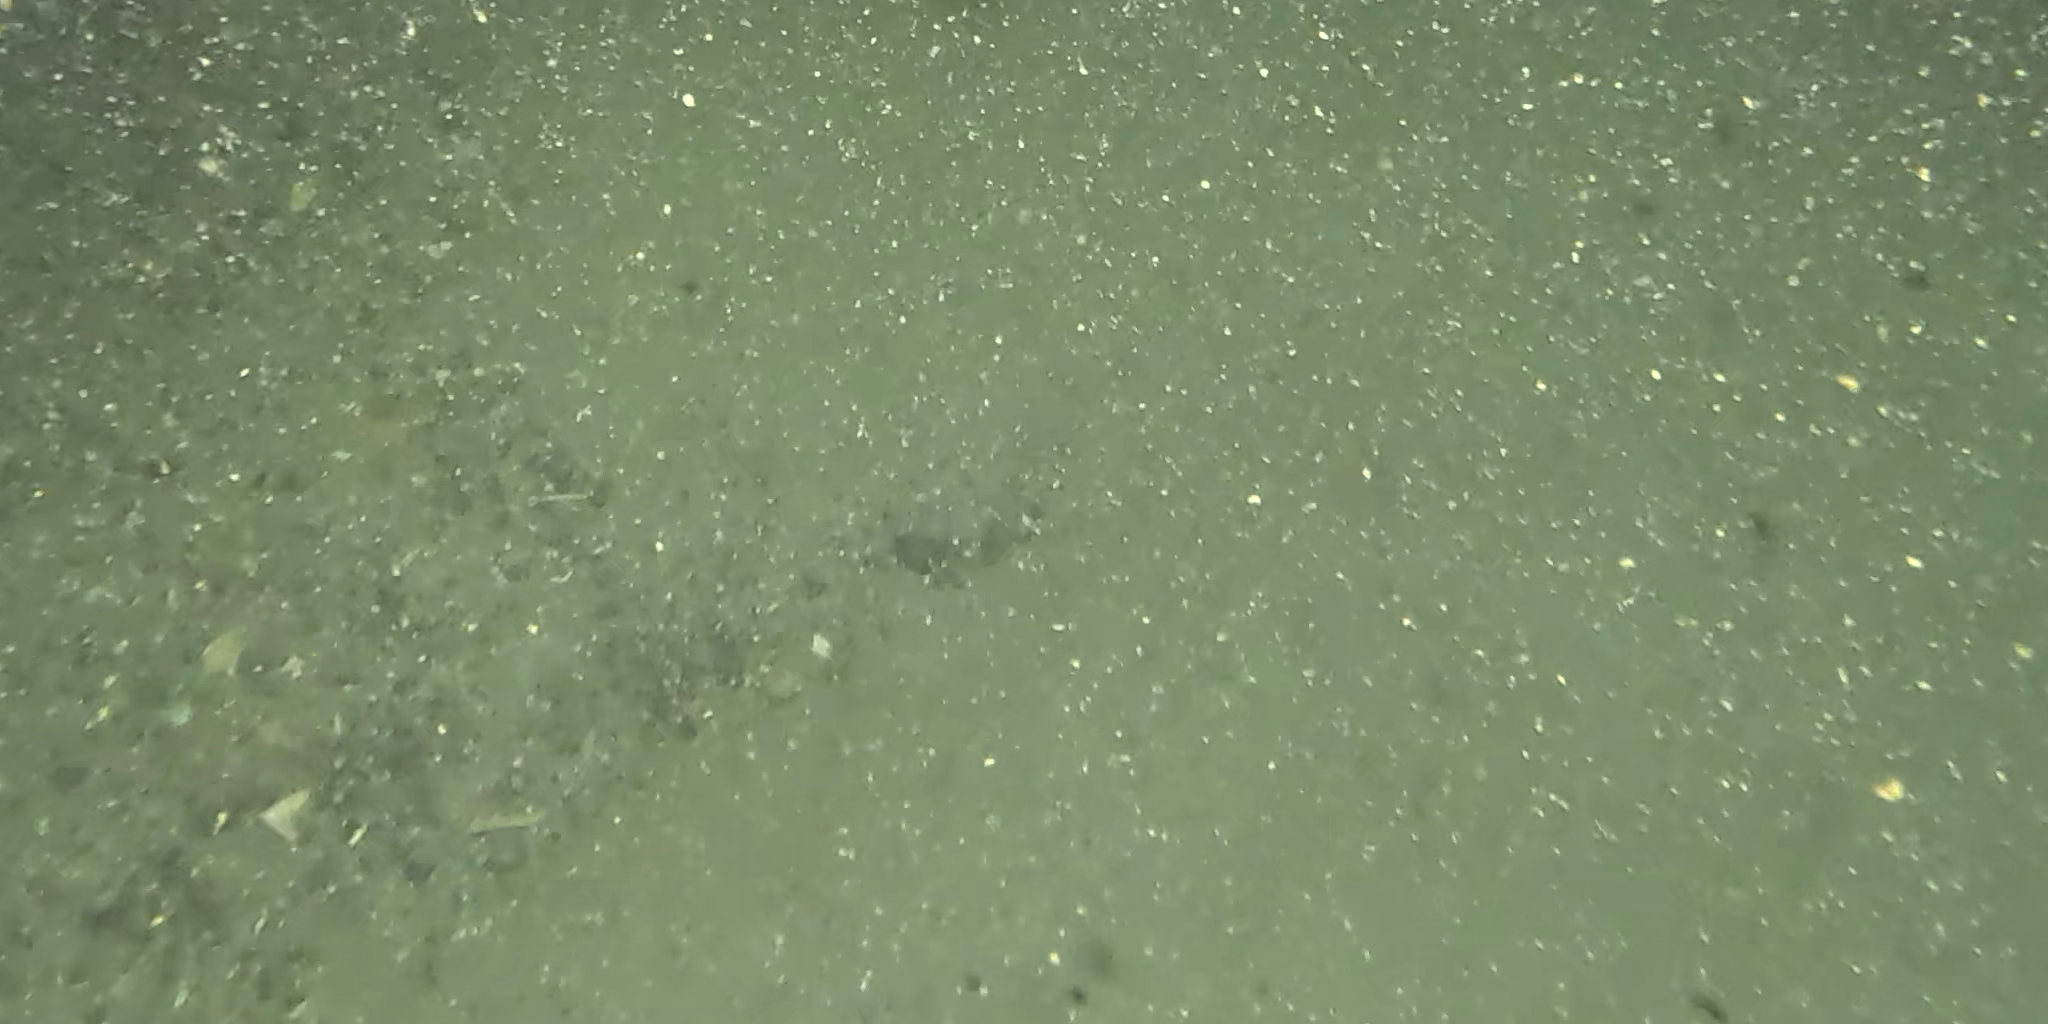
Seabed habitat: stone